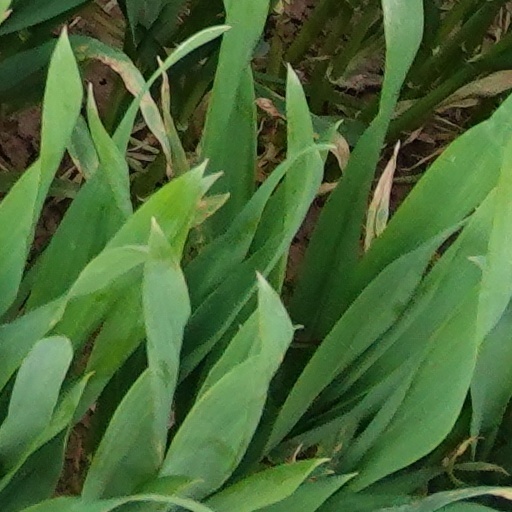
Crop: wheat